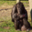
Label: chimpanzee